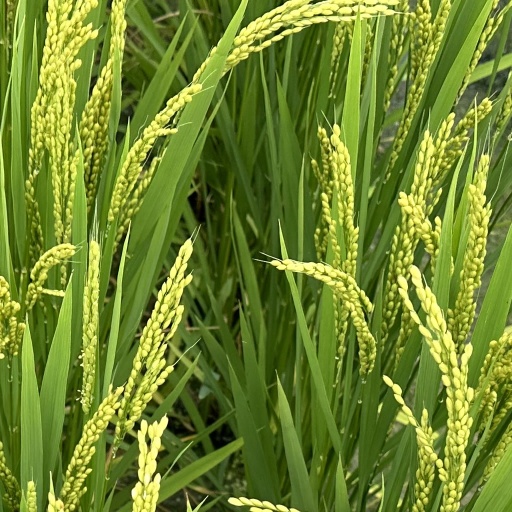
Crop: rice